2015 Hungarian Grand Prix

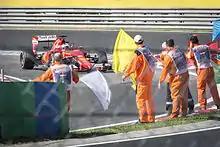
Sebastian Vettel celebrating his victory

By lap 42, Kimi Räikkönen started to experience engine problems which turned out to be an issue with his kinetic electrical unit. This led to a loss in power which allowed the lapped Fernando Alonso to overtake him and Nico Rosberg to close in as well. One lap later, Nico Hülkenberg lost his front wing without evident reason. After the race, the kerbs of the Hungaroring were blamed for the malfunction, which sent Hülkenberg into the tyre barriers in turn one. The Virtual Safety Car was deployed, leading to both Mercedes cars pitting instantly, while both Ferrari cars did the same one lap later. By that time, the actual safety car was sent out on track to lead the field through the pit lane while marshals cleaned up pieces of Hülkenberg's front wing that littered the front straight, leading the field until the end of lap 49.